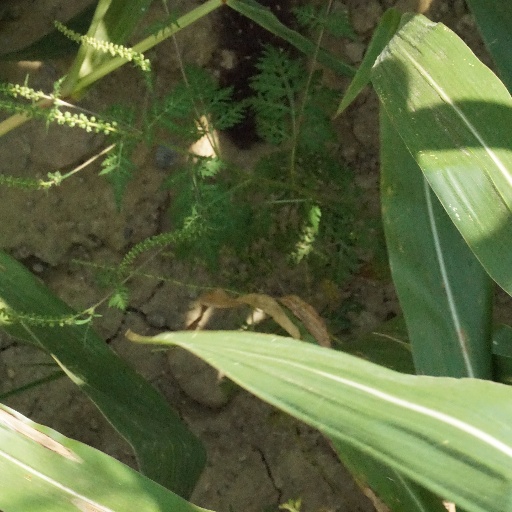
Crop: maize; corn